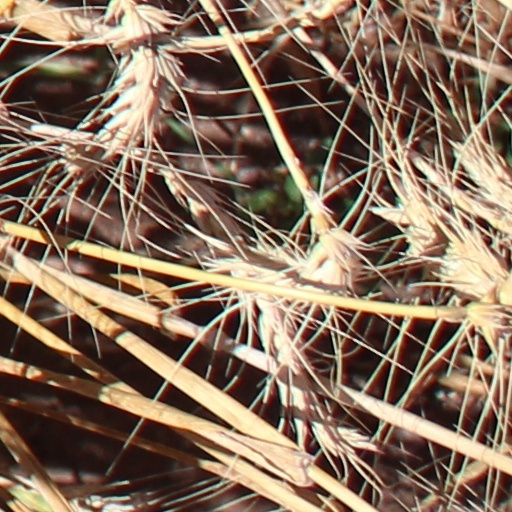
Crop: wheat